Xiongguanlong

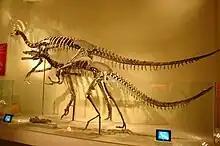
A skeletal mount of "Xiongguanlong" alsongside "Beishanlong" depicting a predator-prey relationship

"Xiongguanlong" is the largest predator so-far discovered in the Xiagou Formation. The larger theropods found in the area, "Beishanlong" and "Suzhousaurus", are both believed to be herbivorous.